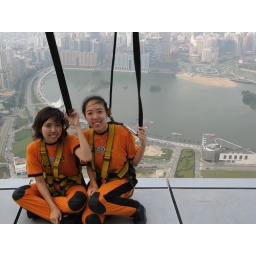
beverly and i on the sky tower in macau